San Mamés Stadium (2013)

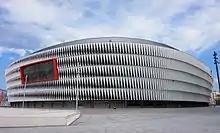
The stadium facade by daylight

Since the stadium's opening, supporters had frequently voiced their displeasure at the roof, which did not protect all seats from Bilbao's frequently rainy conditions. Towards the end of the 2015–16 season, throughout the summer break and at the outset of 2016–17, extensions were added to the roof at a cost (borne solely by the club) of €12.6 million, estimated to increase the effectiveness against wet weather by 70%. On 20 November 2016 the works were completed and the roof extension was fully functional in the 1–0 victory against Villarreal in a La Liga match. The lack of sunlight onto the pitch from the roof is offset by internal lighting modules which maintain the condition and growth of the turf, a system used in other Spanish stadiums. The extension design won an international structural engineering award in 2017.